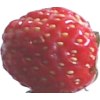
Label: strawberry